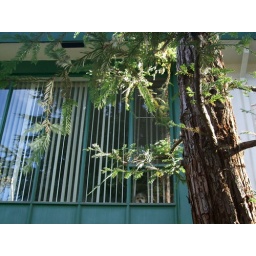
dog in window